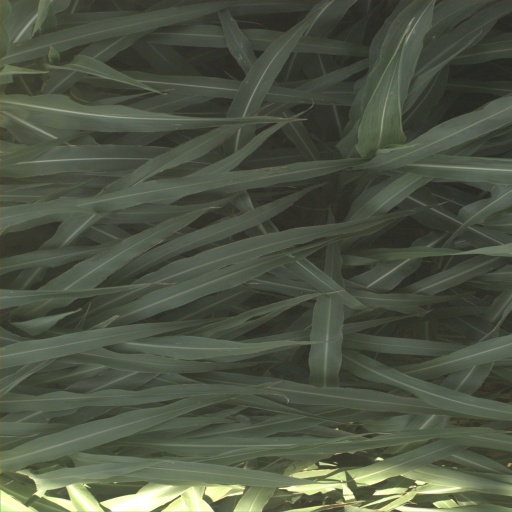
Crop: sorghum